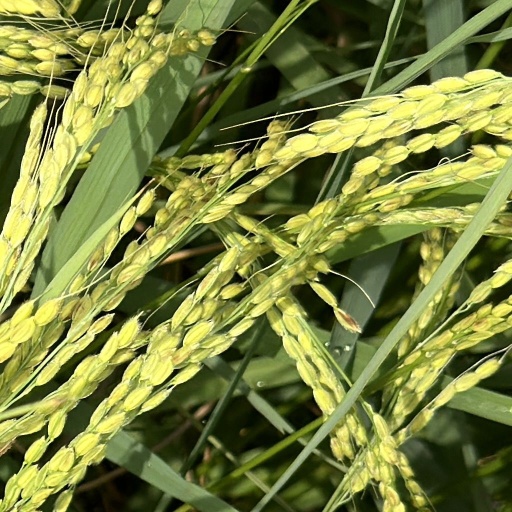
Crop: rice